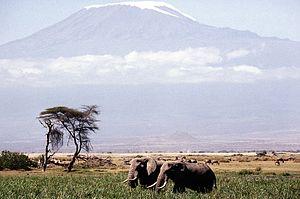
Le_Kilimandjaro__1987.jpg leica r3 apo 180mm